1915 Galveston hurricane

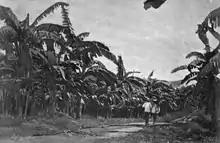
A banana plantation

The hurricane passed north of Jamaica on the night of August 12–13 as an intensifying hurricane, with winds reaching along the island's northern shores. The storm inflicted an estimated $10 million in damage in Jamaica, destroying banana, beet, and sugar plantations on the northern and northeastern parts of the island nation; however, coconut trees throughout the island largely withstood the hurricane. Fifteen people were killed, primarily by drowning. The damage along the immediate coastline was more severe than the 1903 Jamaica hurricane despite the weaker intensity. Communications were cut in the outlying districts. Along the coast, rough surf ahead of the storm sank one boat and damaged several others at Port Royal. The earliest gusts damaged banana plantations in Saint Thomas Parish as the storm's fringes brought strong winds and showers to the eastern end of the island on the evening of August 13; the parish ultimately lost 70 percent of its banana crop. Significant damage was wrought to the parishes of Saint Mary and Portland. Coastal extents of Portland Parish from Manchionel to Port Antonio saw significant damage, leaving many families homeless or otherwise destitute. The coastal railway sustained "unprecedented" damage, with all segments of track nearest to the coastline destroyed. The wharf at Manchionel was destroyed and the main coastal road damaged at several points. Thirty families were rendered homeless and four people were killed at Buff Bay. A stretch of seawall there was destroyed by the wave action. Port Antonio proper sustained relatively minor damage from the storm compared to the 1903 hurricane.